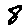
Label: 8